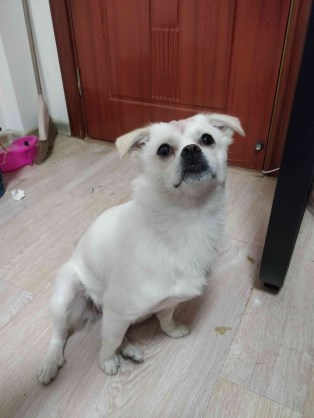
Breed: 3336-n000121-chinese_rural_dog